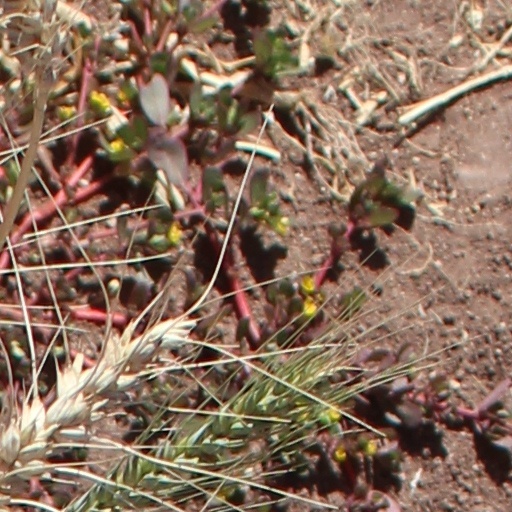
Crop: wheat